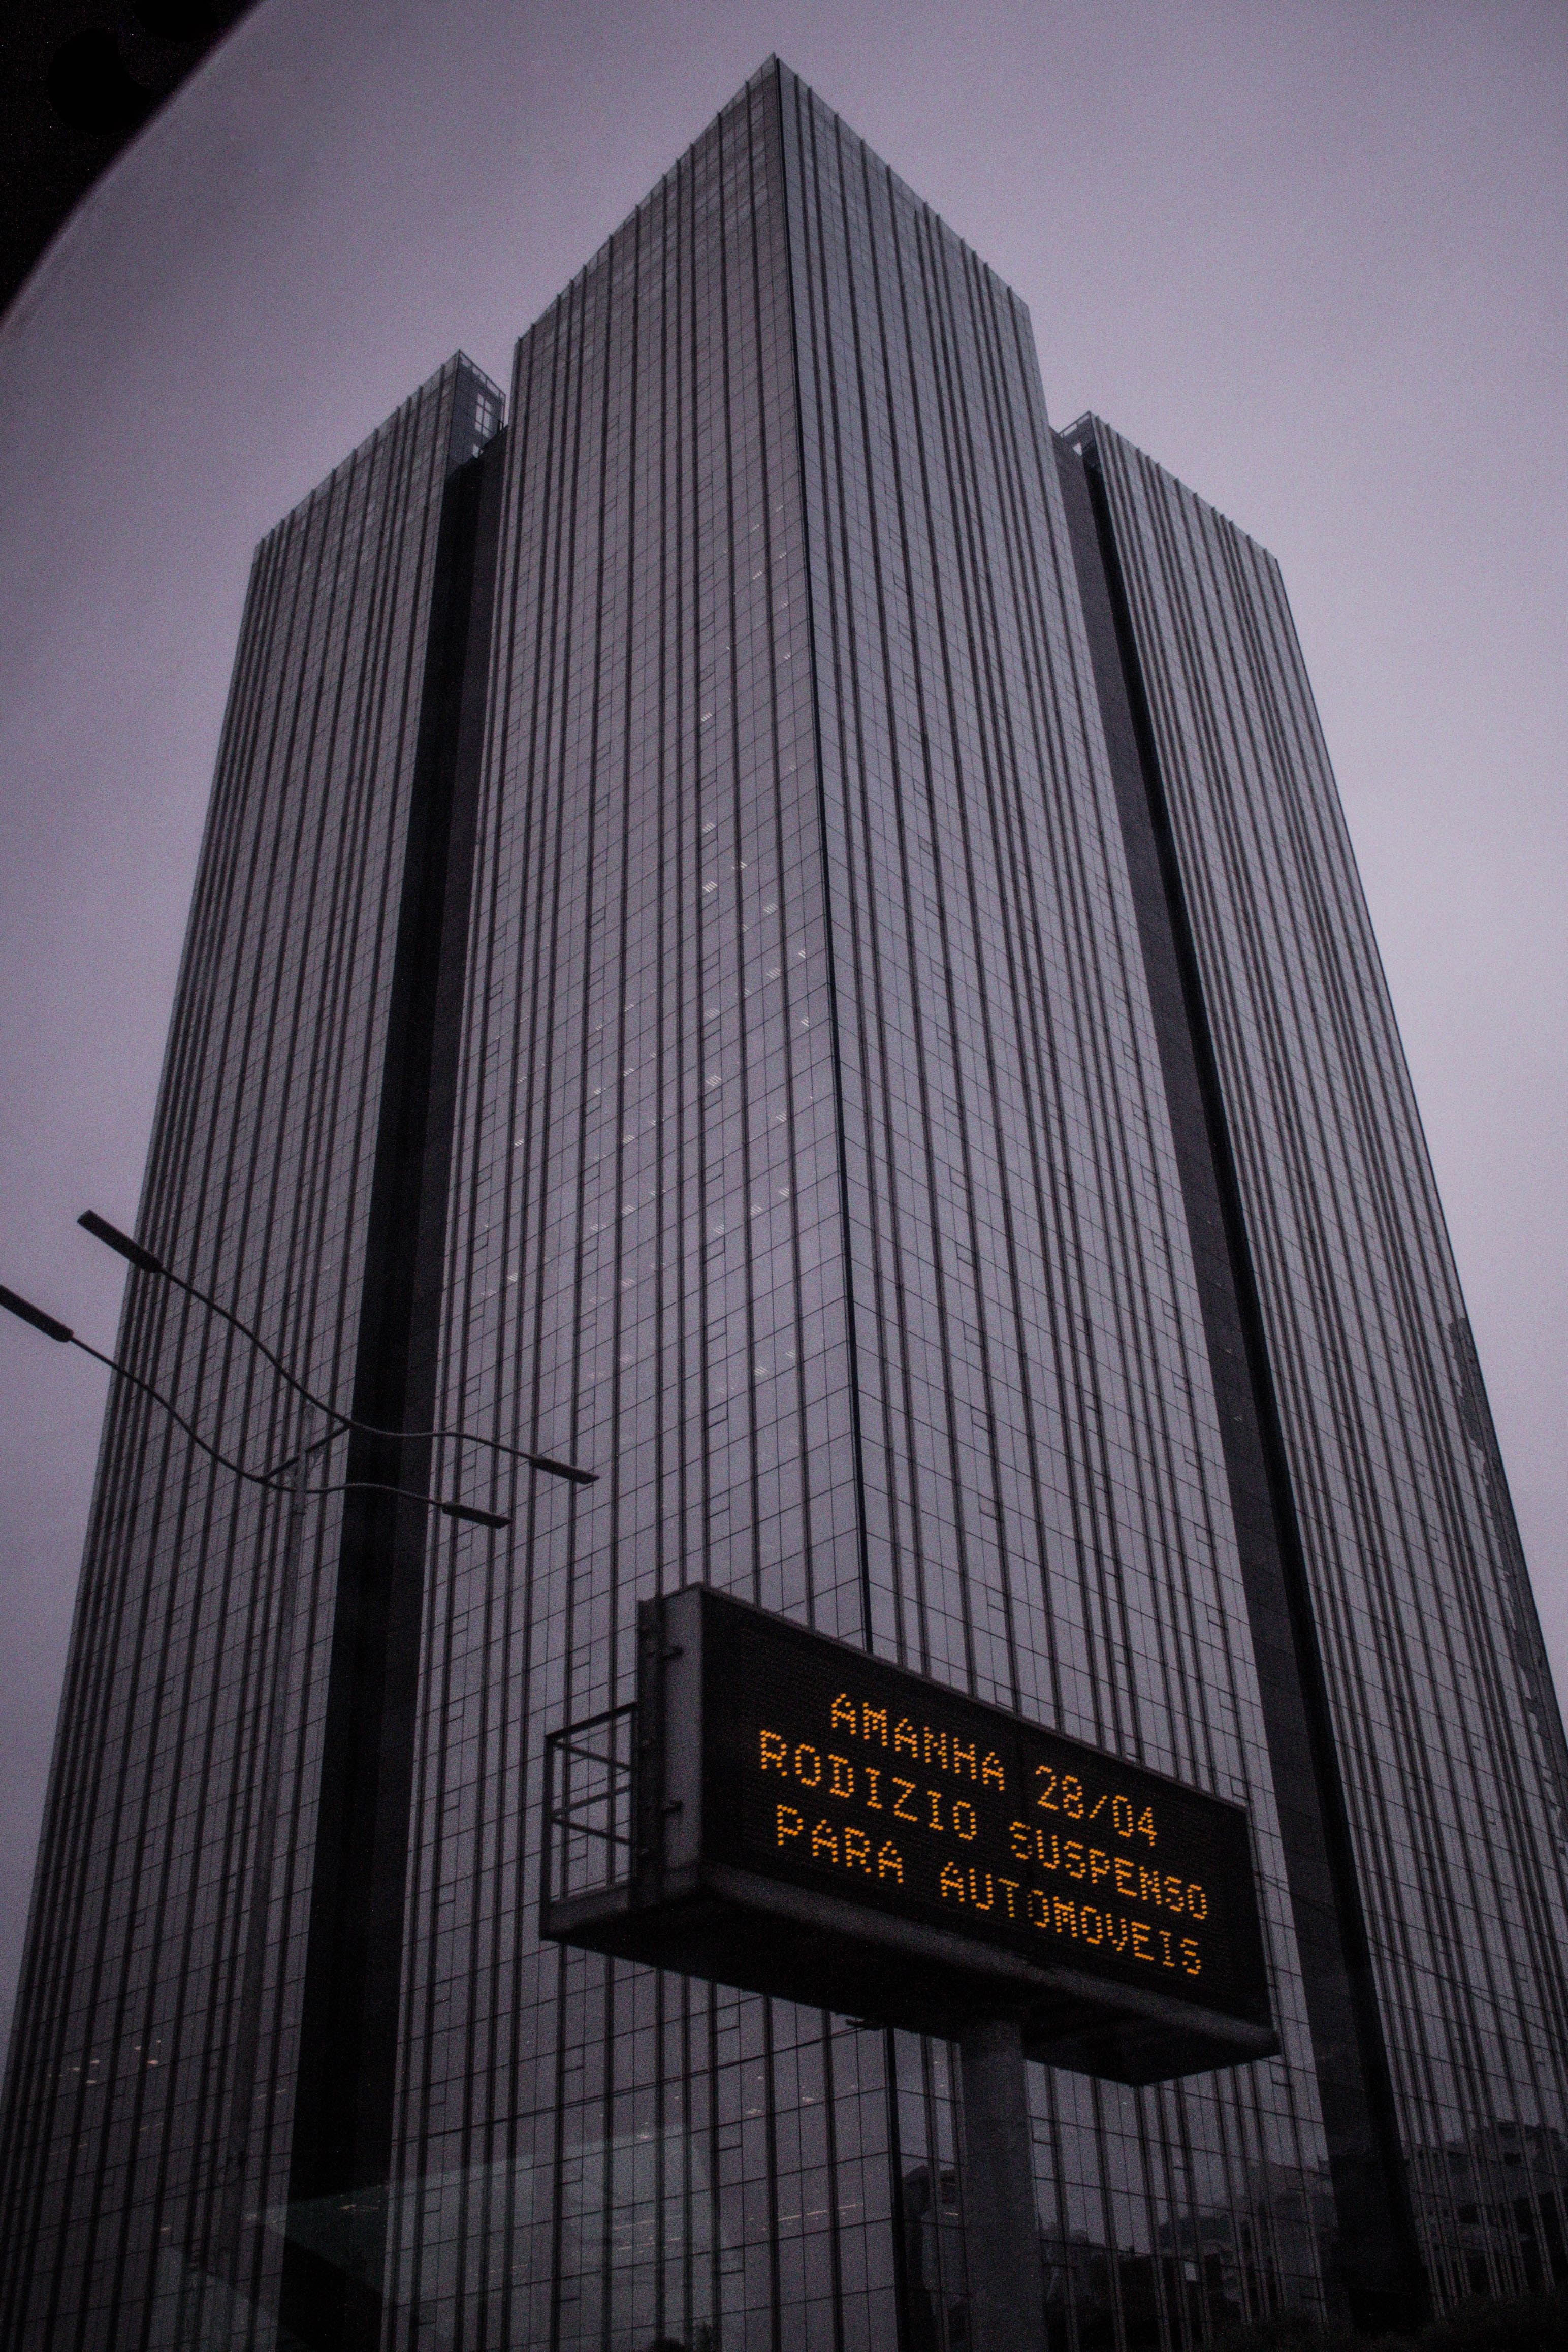
architecture, skyscraper, commercial building, building, metropolitan area, daytime, corporate headquarters, tower block, line, city, urban area, facade, headquarters, metropolis, downtown, black and white, tower, condominium, brutalist architecture